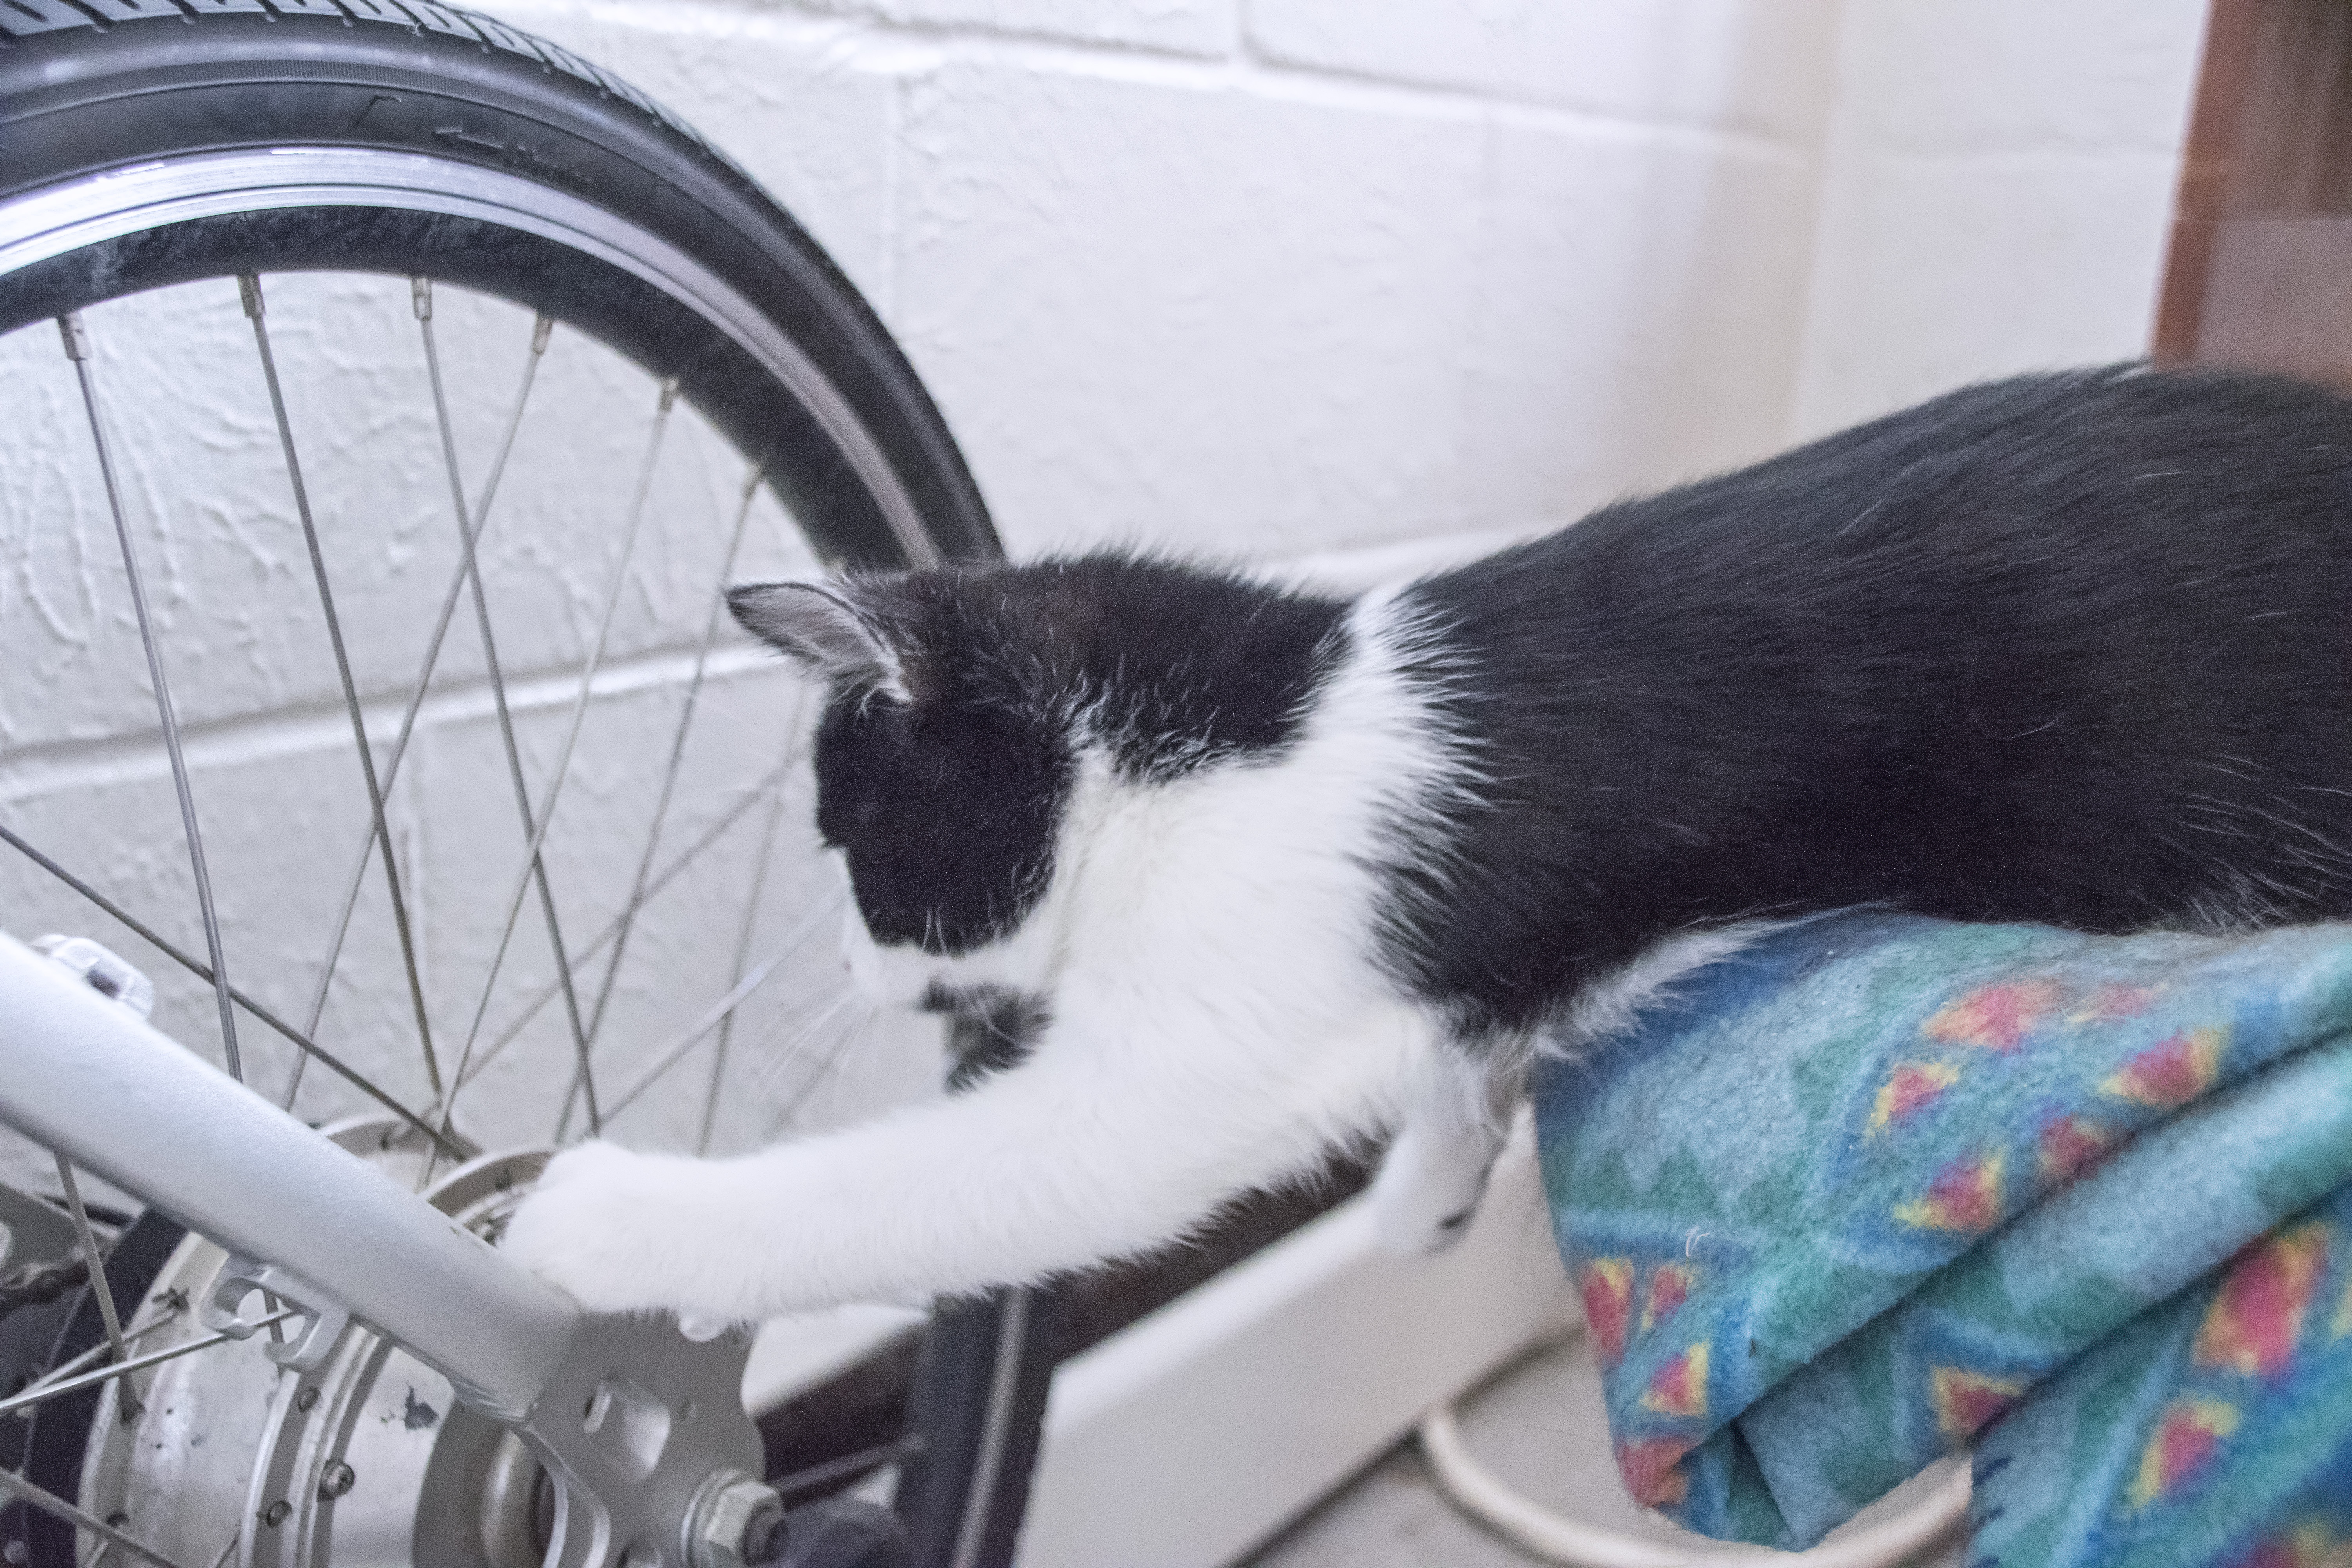
cat, mammal, canada, chat, quebec, sherbrooke, animal shelter, small to medium sized cats, cat like mammal